Civil Protection Units

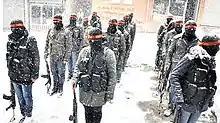
YPS Members in the Snow

There is also a female branch of the YPS known as the YPS-Jin that was founded in 2016 one year after the initial YPS foundation, one of the causes which they fight for is gender equality. Some members of the YPS-Jin were also once victims of ISIS during the Yazidi genocide that took place in 2014. Women who were once victims of ISIS, whether it be they were sold into the sex slave industry or their family was murdered, joined the ranks of YPS and YPS-Jin to avenge the victims of the Yazidis genocide.